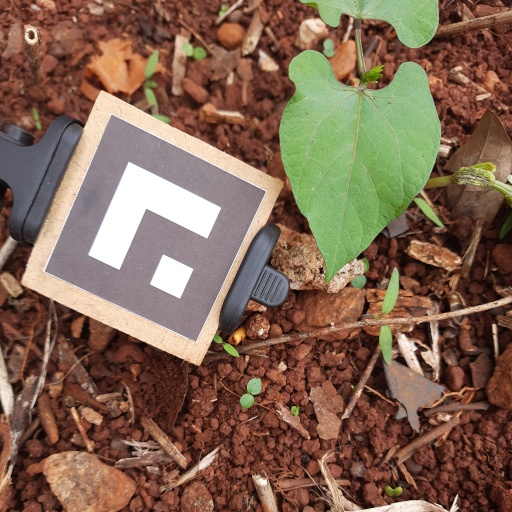
Observations: wavy surface, no eating holes, under shade